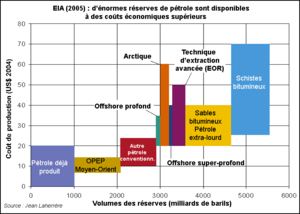
Reserves pétrole disponibles en fonction du cout économique selon EIA (2005) Source
Le pic pétrolier désigne le moment où l'extraction mondiale de pétrole aura atteint son niveau maximal avant de connaître par la suite un déclin dû à l'épuisement progressif des réserves de pétrole contenues dans le sous-sol terrestre.